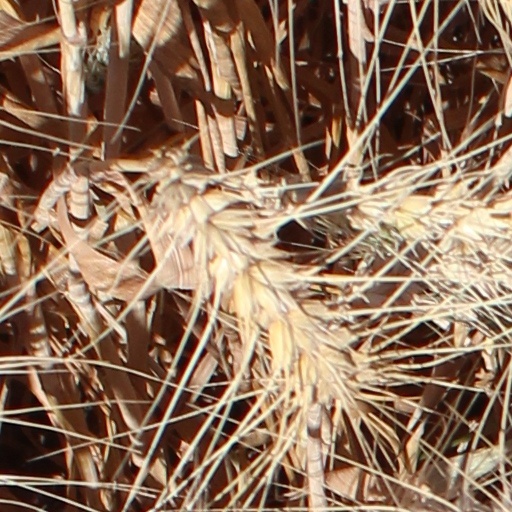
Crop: wheat